Coral Way

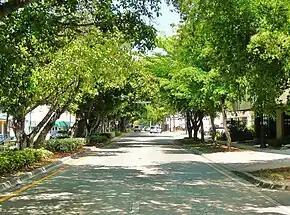
Coral Way in Coral Gables, Florida, April 2010

Coral Way is a neighborhood within Miami, Florida that is defined by Coral Way, a road established by Coral Gables founder George E. Merrick during the 1920s. It is located in Miami-Dade County, Florida.